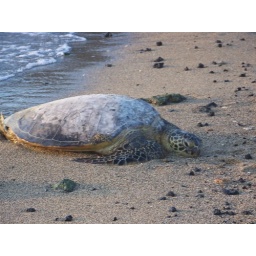
Sea turtle that crawled up on the beach by the hotel